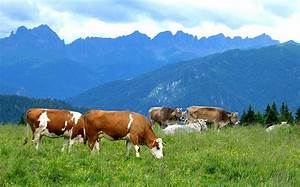
Label: cow